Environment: lab
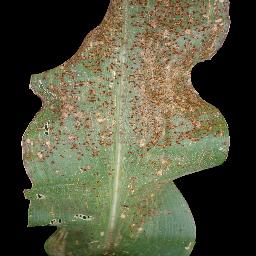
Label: common_rust